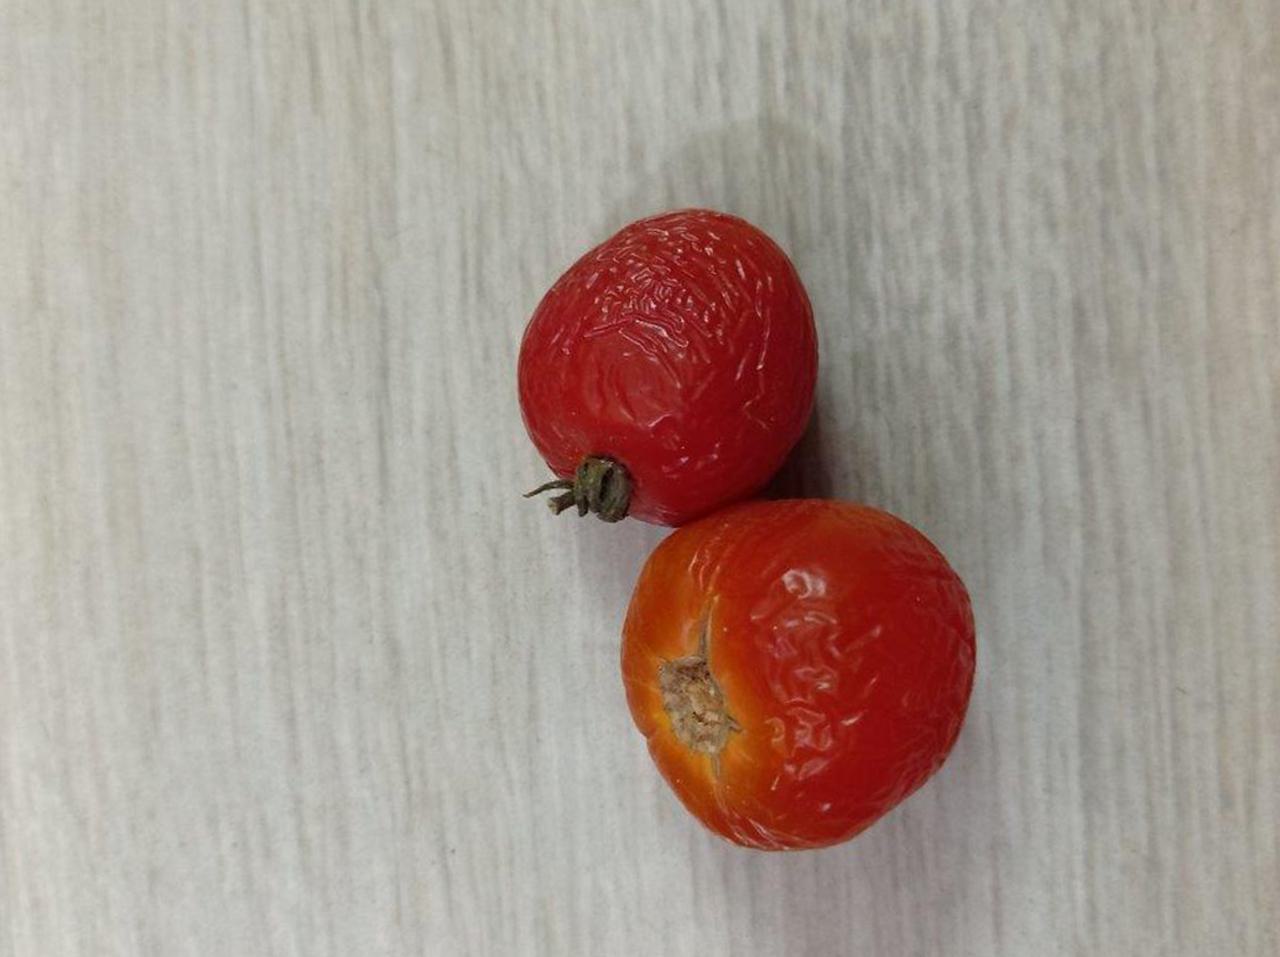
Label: Rotten